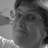
Emotion: happy